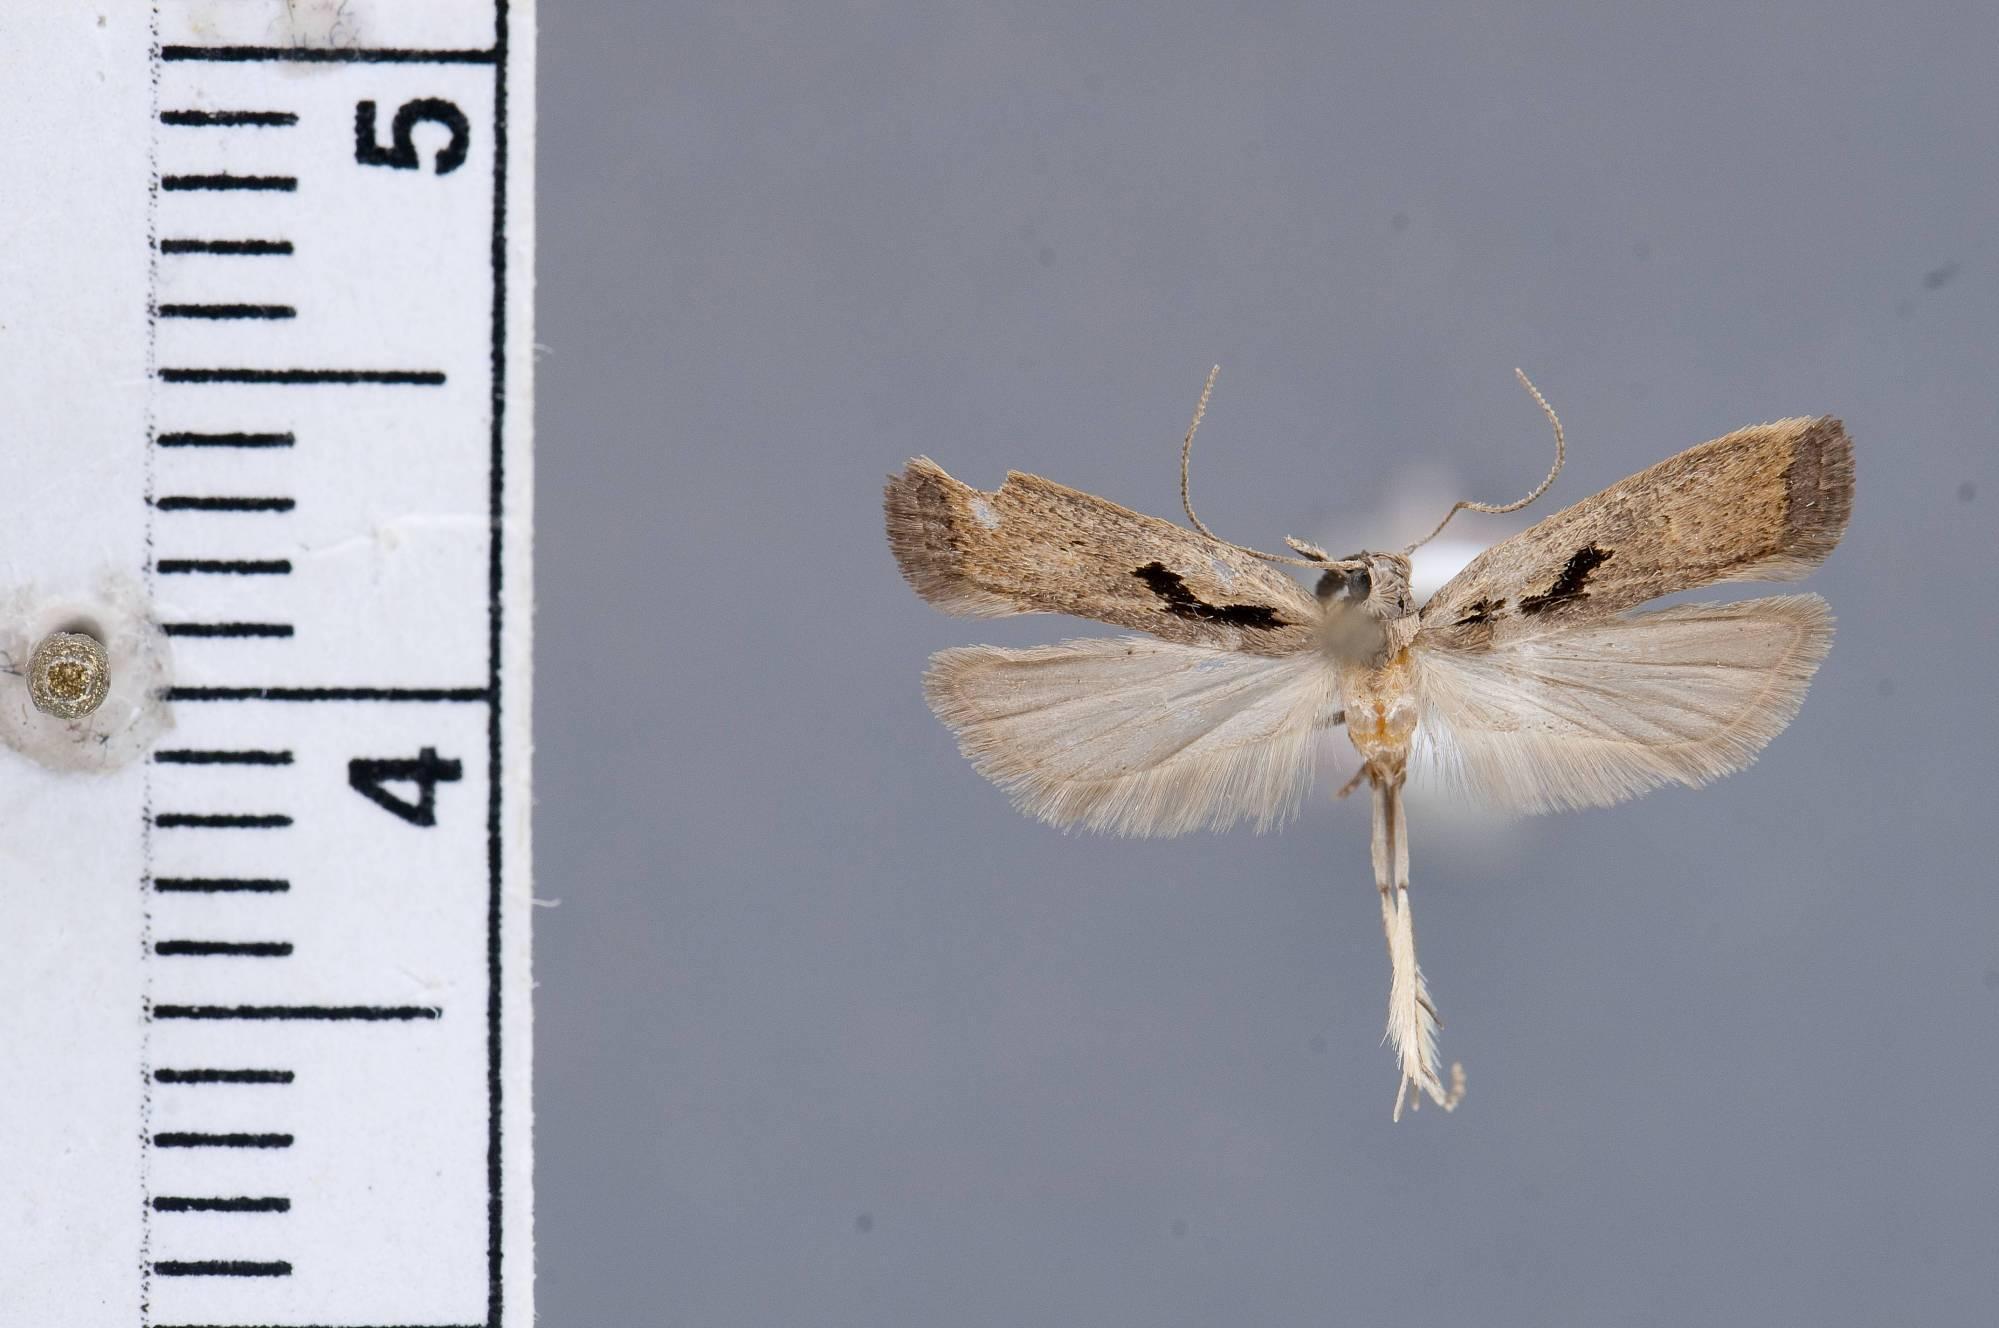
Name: Dichomeris laetitia
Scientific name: Dichomeris laetitia Hodges, 1986
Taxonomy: Animalia, Arthropoda, Insecta, Lepidoptera, Glossata, Gelechiidae, Dichomeridinae
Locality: [Not Stated], Putnam, Illinois, United States
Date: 7 Jun 1962